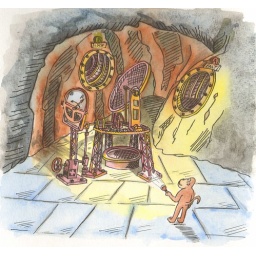
Monkey discovers the strange machine in the sunken room inside the Bathgate silver mine.